Brazilian Grand Prix

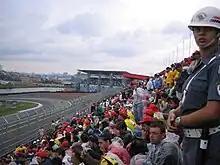
Audience of the 2004 Brazilian Grand Prix

The 2001 Grand Prix was notable for marking the explosive arrival of Juan Pablo Montoya onto the Formula One scene. The Colombian driver stunningly muscled his way past Michael Schumacher early on and led easily until an incident in which Arrows's Jos Verstappen ran into the back of his Williams-BMW and ended his race. Montoya did eventually laid to rest the ghost of this event by winning the 2004 race in his final Grand Prix for Williams before moving to McLaren, holding off his future teammate Kimi Räikkönen to take a hard-fought victory. The 2001 race is also notable for two brothers, Michael and Ralf Schumacher, sharing a row on the starting grid for the first time. In 2002 they finished in first and second with Ralf chasing Michael for the victory towards the end of the race.